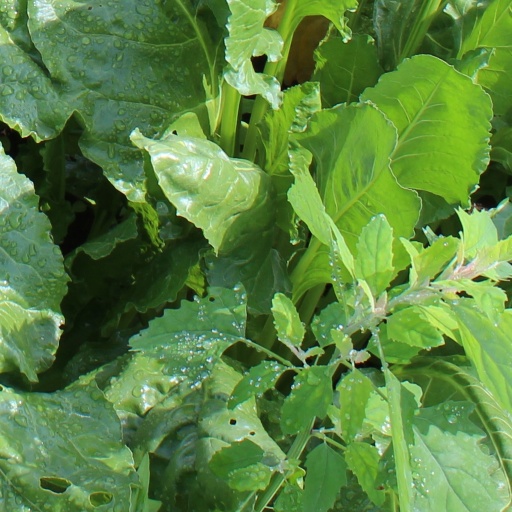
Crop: sugar beet